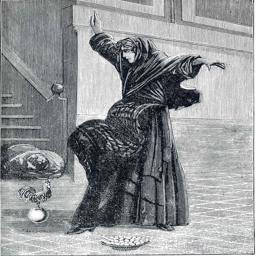
illustration toa week of kindness